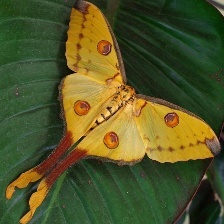
Species: COMET MOTH